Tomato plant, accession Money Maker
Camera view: tilt-top (135 deg); turntable rotation: 180 degrees
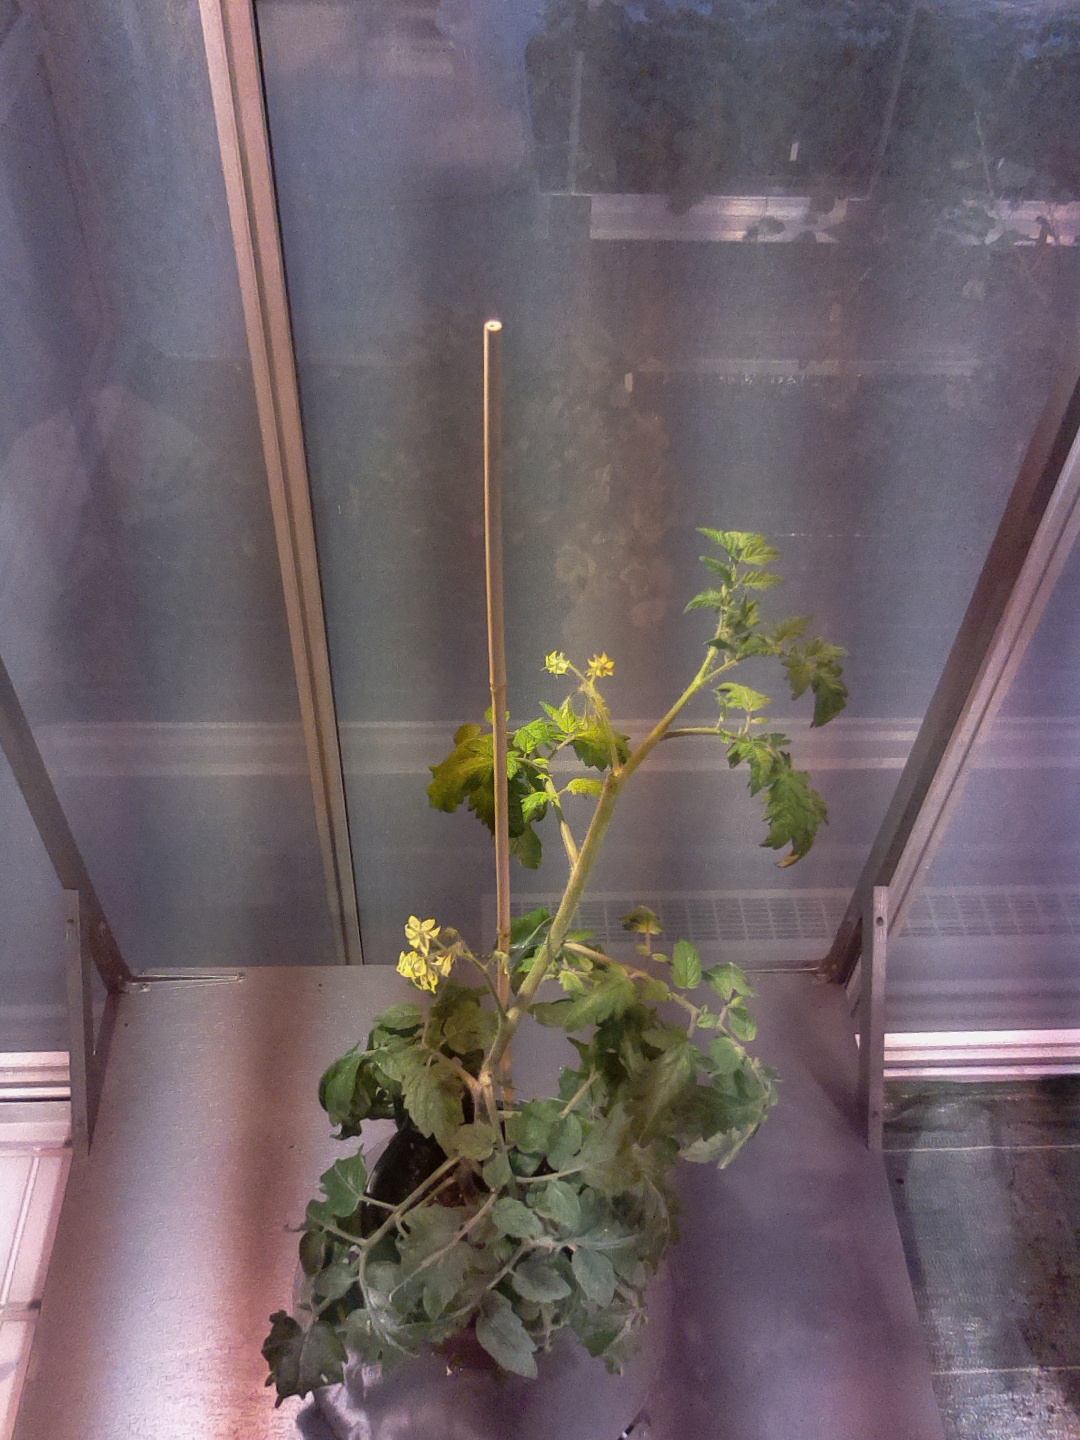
BBCH growth stage 66: Full flowering, 60%-70% of flowers open, more petals falling